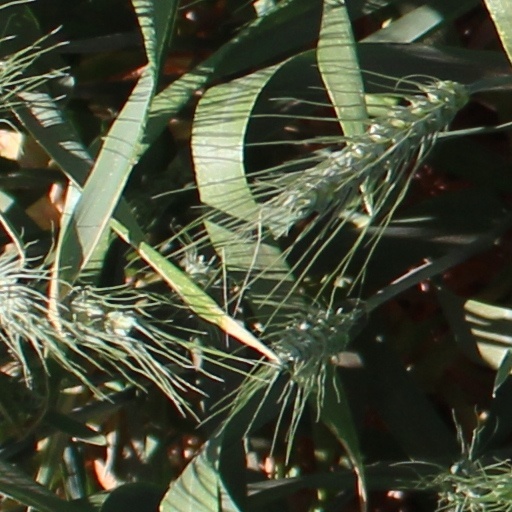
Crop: wheat